Alcatel-Lucent

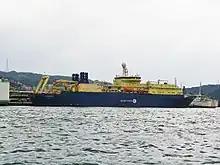
Alcatel-Lucent ship "Lodbrog" in 2013

In April 2004, TCL Corporation and Alcatel announced the creation of a mobile phone manufacturing joint venture: Alcatel Mobile Phones. A year later Alcatel sold its share in the joint venture but licensed the Alcatel brand name to TCL, which continues to this day under Nokia.